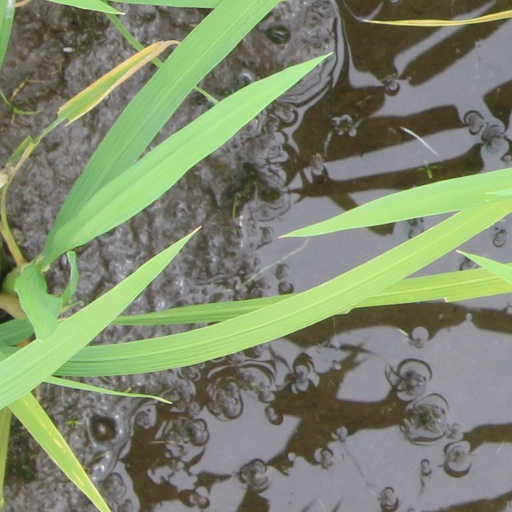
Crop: rice